List of mantis genera and species

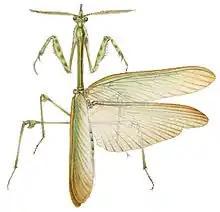
"Empusa fasciata"

"Deroplatys", the best-known of the so-called dead leaf mantises, are native to Asia.